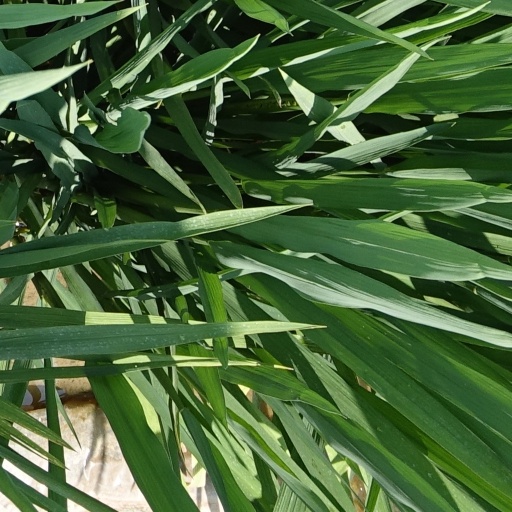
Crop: rice